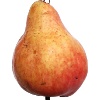
Label: Pear Red 1